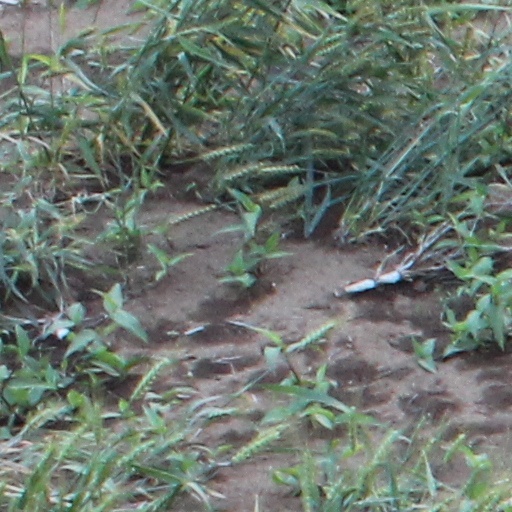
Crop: wheat